Dole plc

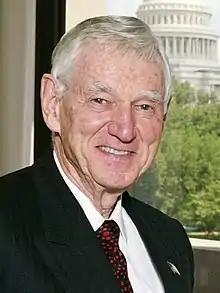
David H. Murdock purchased Castle & Cooke in 1985 and split off Dole into its own company in 1996.

Ten years after its merger with Standard Fruit, Castle & Cooke acquired Bud Antle Inc., a California-based vegetable company. However, Castle & Cooke began to struggle financially and was purchased in 1985 by billionaire David H. Murdock. After the purchase, Dole began expanding its offerings by purchasing other food companies, buying several West Coast fruit and nut producers and distributors between 1985 and 1990, including Bonner Packing Company in California and Wells and Wade Fruit Company in Washington. Meanwhile, in Ireland, Fruit Importers of Ireland purchased Fyffes from Chiquita in 1986.